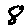
Label: 8